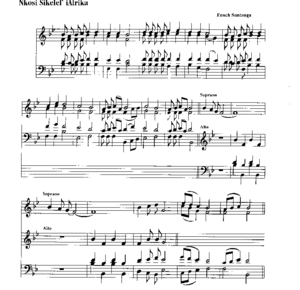
Nkosi Sikelel' iAfrika est un chant religieux africain qui devint l'hymne de plusieurs mouvements de libération panafricains avant d'être par la suite adopté comme hymne national par plusieurs nouveaux pays au moment de leur proclamation d'indépendance comme la Zambie, la Tanzanie, le Zimbabwe et la Namibie. Il fut également hymne national du bantoustan du Transkei. Il est actuellement hymne national en Zambie et en Tanzanie et est de 1994 à 1996, l'un des deux hymnes nationaux d'Afrique du Sud. Depuis 1997, Nkosi Sikelel' iAfrika est combiné en partie avec Die Stem van Suid-Afrika pour former l'actuel hymne de l'Afrique du Sud.